Jacob Aaron Westervelt

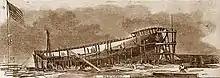
Engraving of the USS "Ottawa" under construction at the Westervelt shipyard in 1861

In 1836 Westervelt built at least two ships under his own name, the "Baltimore" and "Mediator", in partnership with the 22-year-old ship chandler Marshall Owen Roberts as Westervelt & Roberts. Soon after Christian Bergh's retirement, Westervelt and Robert Carnley made an extensive tour of Europe, visiting the principal shipbuilding points, where Westervelt gathered information that he subsequently put to good use. Westervelt found an inactive life disagreeable and, after a year of travel, returned to the dry docks in 1838 and resumed shipbuilding.